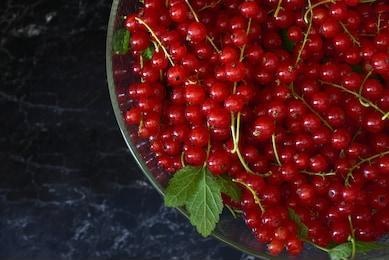
Label: redcurrant